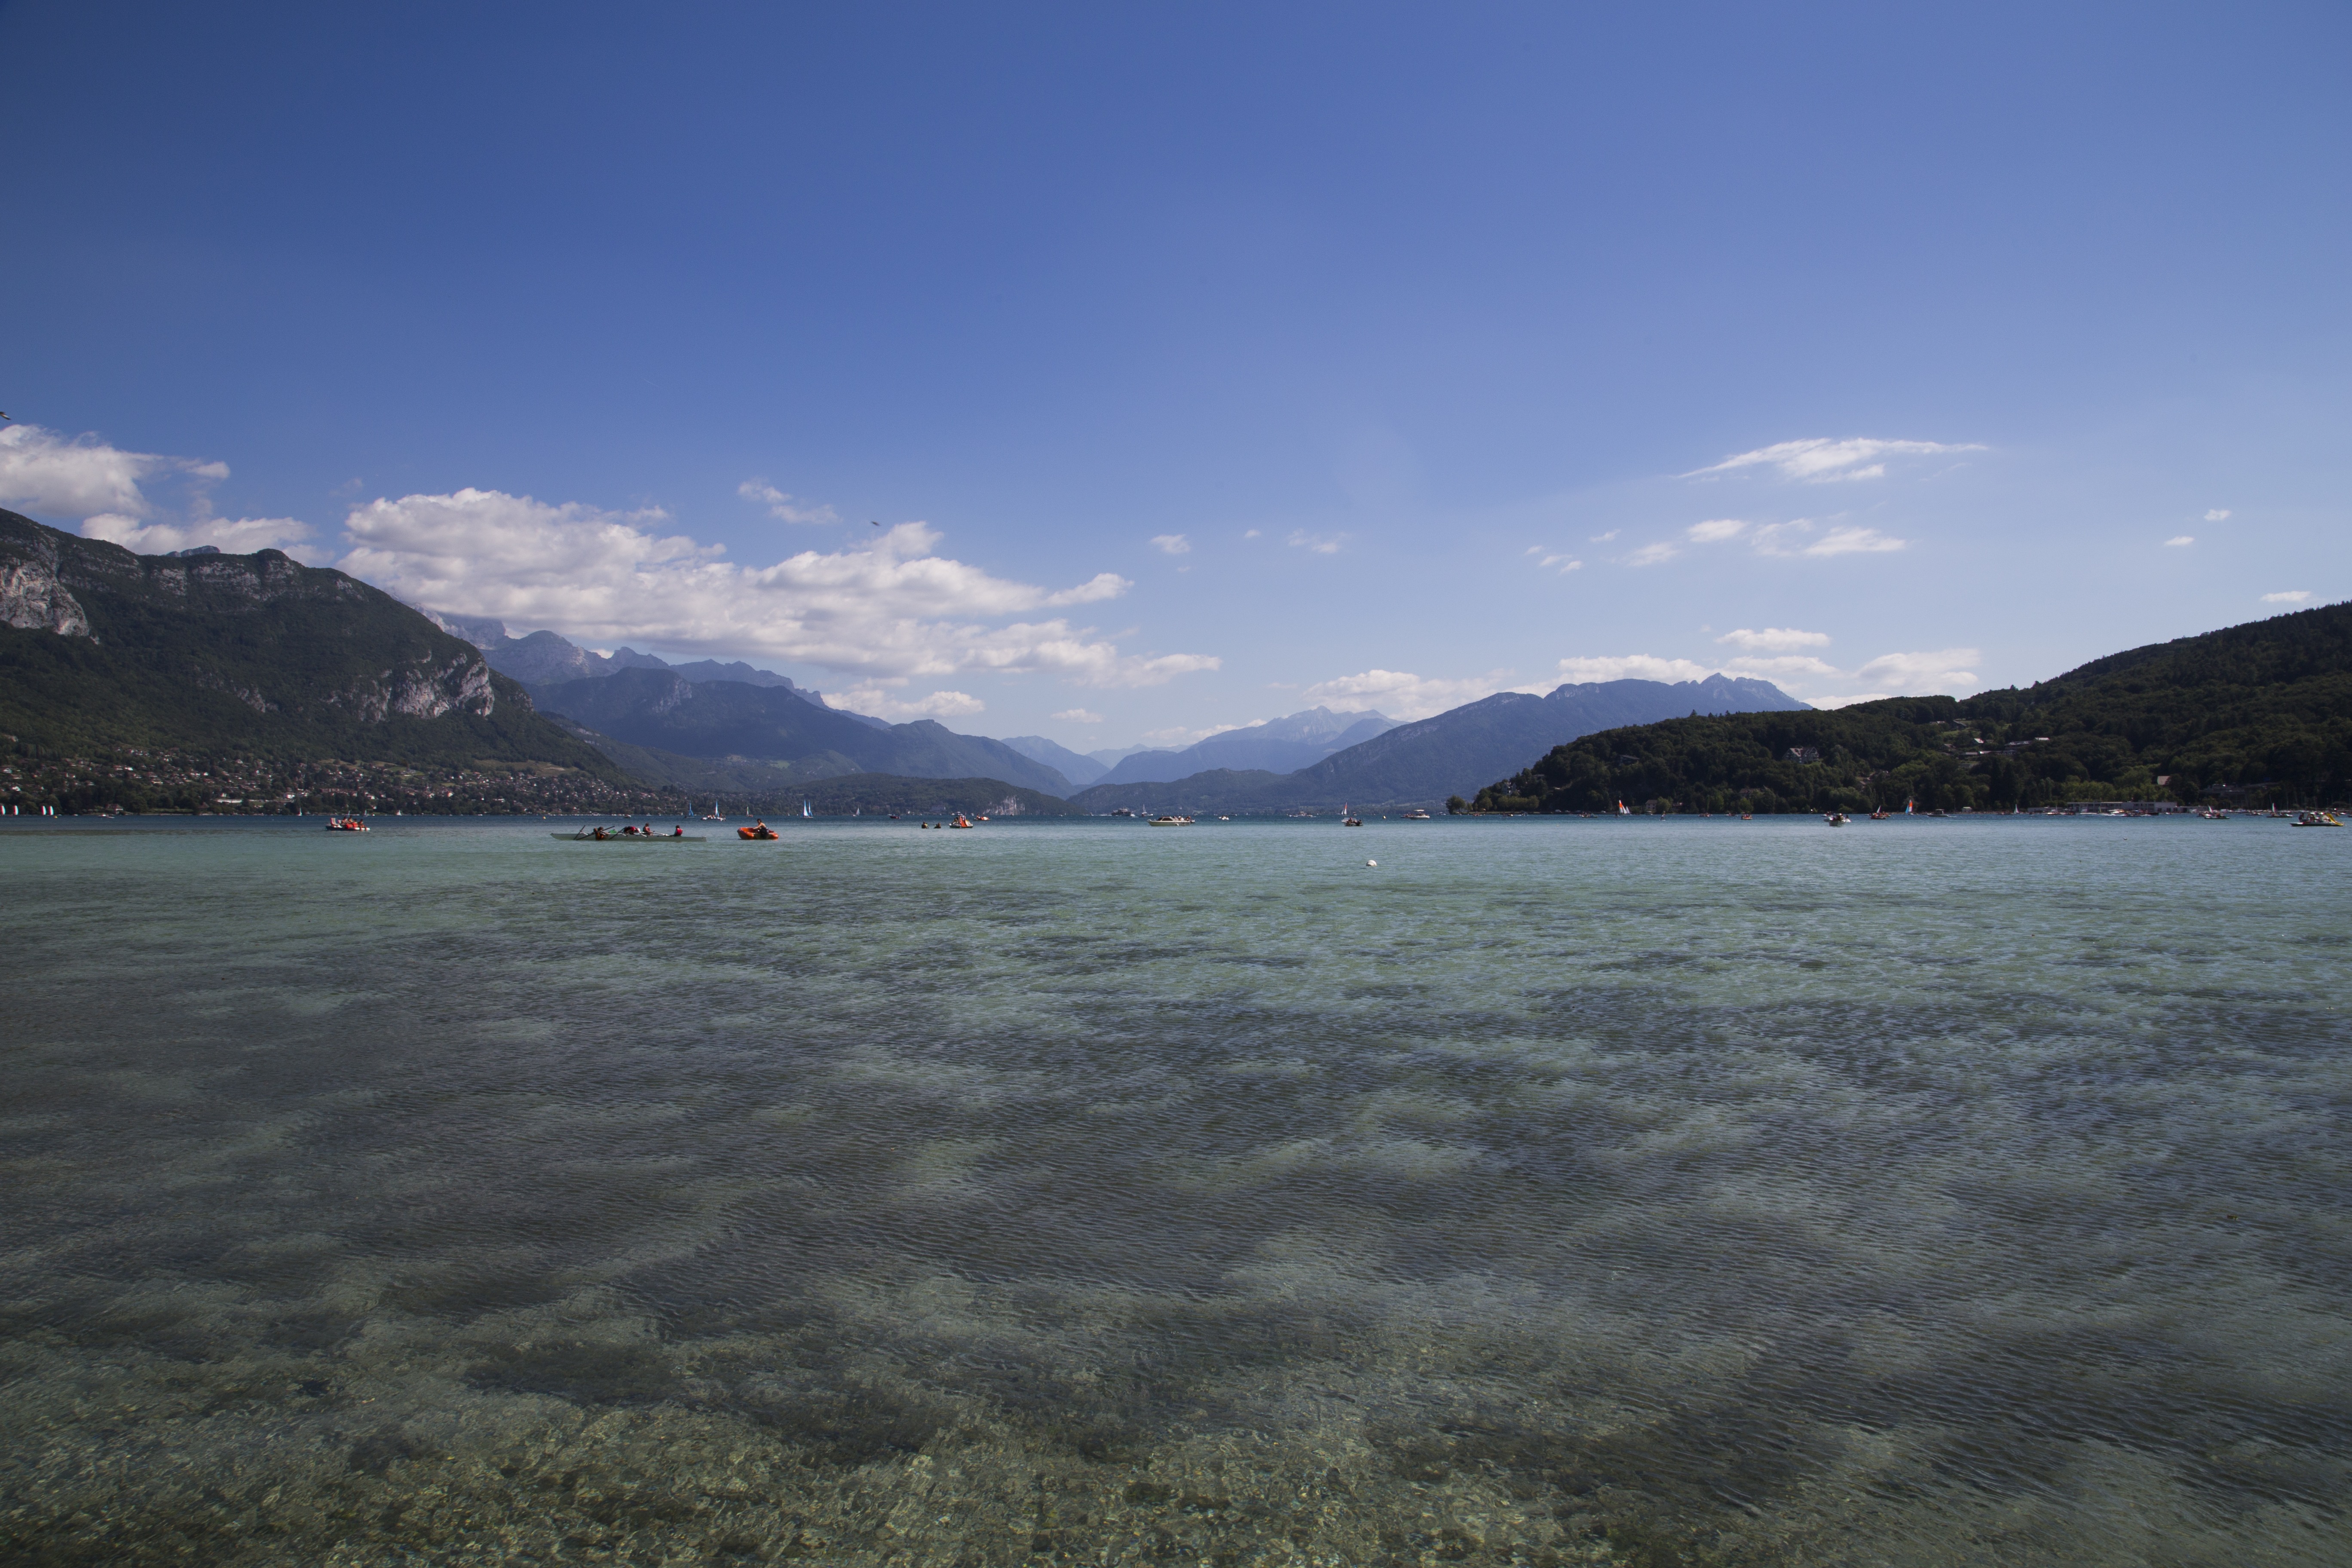
landscape, sea, coast, water, nature, mountain, cloud, lake, mountain range, france, vehicle, scenery, bay, fjord, reservoir, highland, body of water, mountains, alps, annecy, fell, loch, mountainous landforms